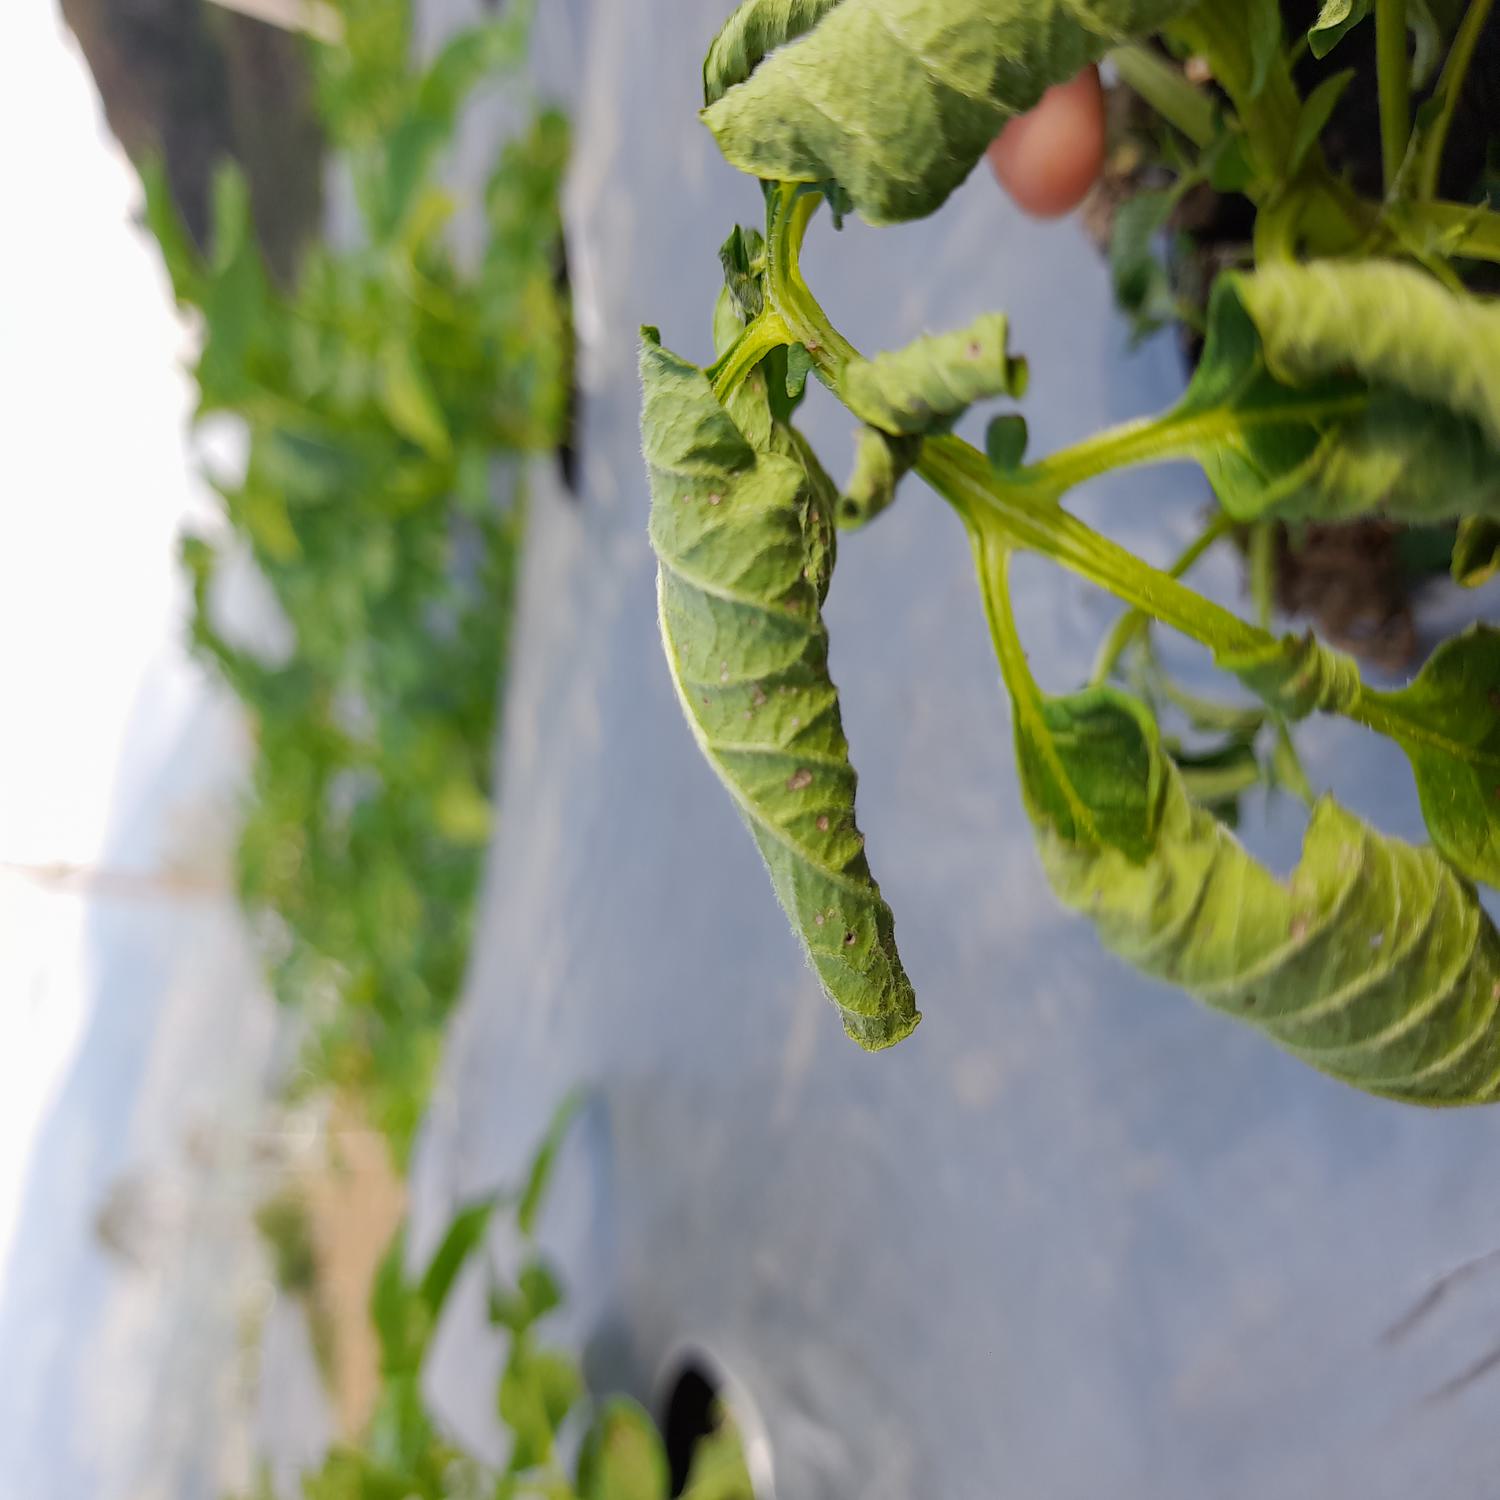
Label: Bacteria